Describe the emotion expressed in this image:  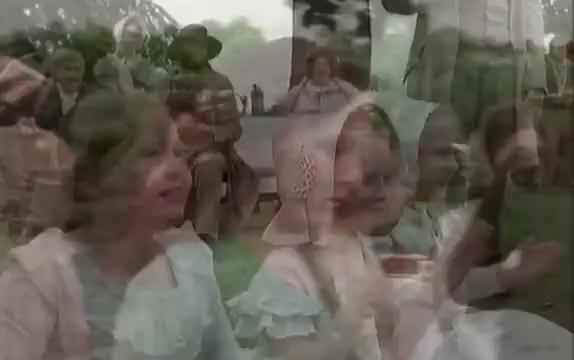
This person displays Fear, valence and arousal with low intensity.